Joseph Van Beeck

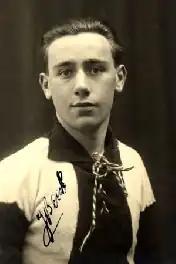

Joseph Van Beeck (18 February 1911 – 8 February 1998) was a Belgian footballer who played as a striker. During 9 seasons with F.C. Antwerp, he scored 120 goals, of which 101 in the Belgian Championship.